Nuummite

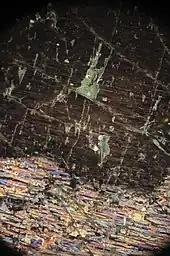
Nuummite under 240x magnifiication

Nuummite is usually black in colour and opaque. It consists of two amphiboles, gedrite and anthophyllite, which form exsolution lamellae that give the rock its typical iridescence. Other common minerals in the rock are pyrite, pyrrhotite and chalcopyrite, which form shimmering yellow bands in polished specimens.